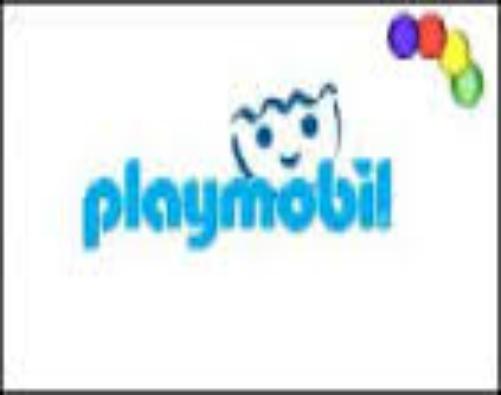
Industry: Leisure